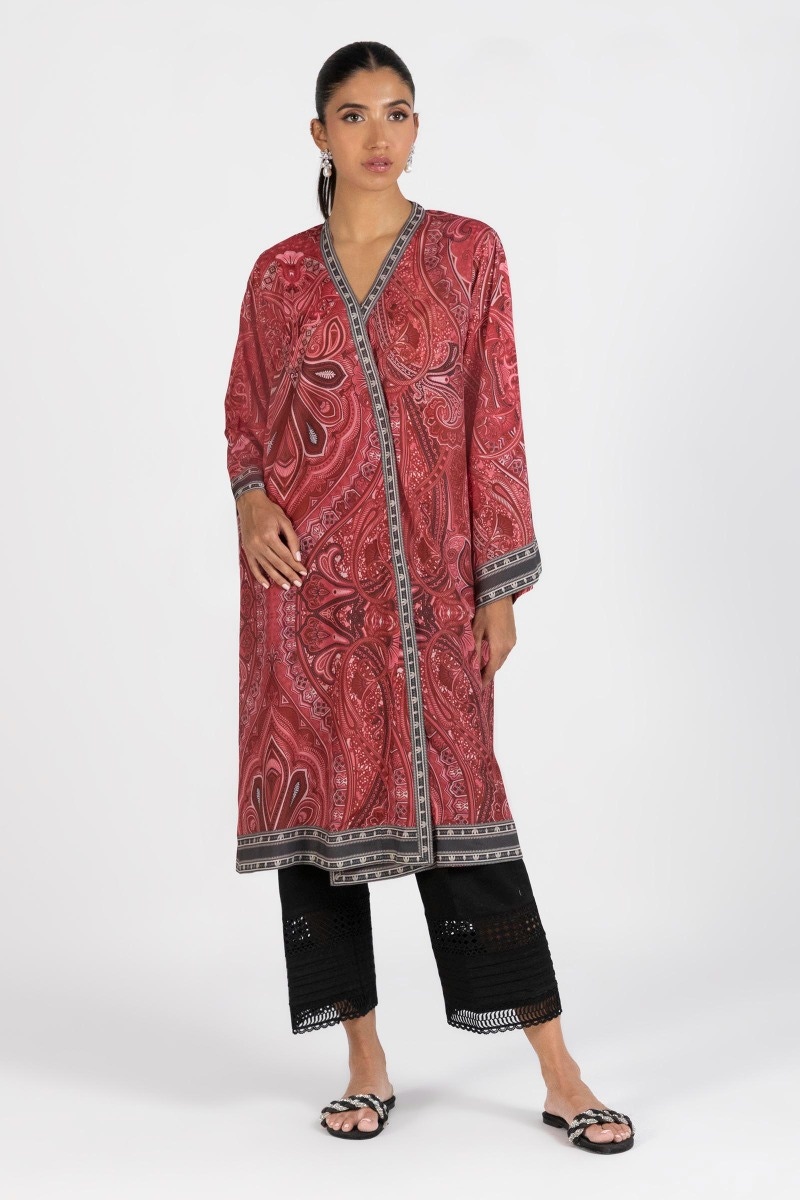
red paisley kurta